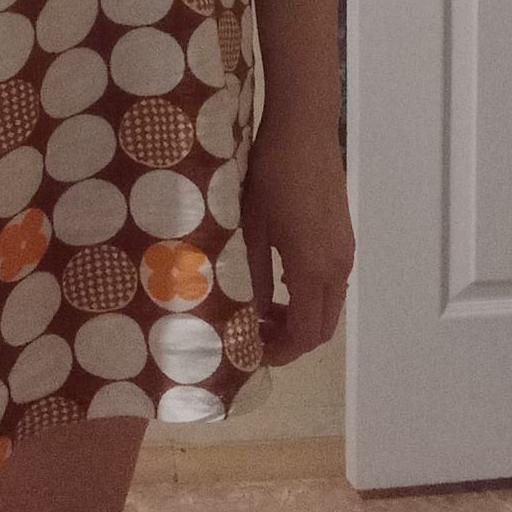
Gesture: no_gesture